Christmas Tree Shops

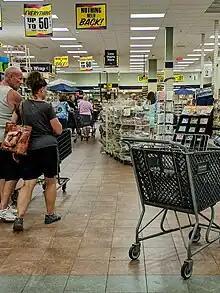
Christmas Tree Shop closing in Taylor, Michigan

On May 4, 2023, following the collapse of its former parent company, Bed Bath & Beyond, Christmas Tree Shops announced that it was preparing to file for Chapter 11 bankruptcy protection; the chain and its parent company, Handil Holdings, filed for Chapter 11 bankruptcy the next day, May 5. Ten underperforming stores were closed following the filing, in hopes of allowing the company to restructure operations and emerge from bankruptcy by August. However, after the company defaulted on a loan used for its restructuring, it was eventually announced that unless a buyer could be found for the chain by July 5, the chain would liquidate and close all remaining stores. With no buyer found, liquidation sales began at all stores nationwide on July 7, with gift cards and coupons being honored through July 21. During liquidation, multiple websites and Facebook accounts impersonated the chain (which did not sell online), prompting the company to publicly disavow any online retailer using its name. The chain was also widely accused of falsely inflating regular prices before clearance discounts were applied. The last stores closed permanently on August 12, 2023. Four days later, the chain's bankruptcy case was formally converted to Chapter 7, as proceeds from liquidation sales fell short of targets. Many employees accused the company of failing to pay bonuses promised for work during liquidation sales; the judge presiding over the Chapter 7 case later ordered Hilco, the liquidator, to issue the promised paychecks. As a result of the liquidation, a planned new store in Bohemia, New York, which was slated for a summer 2023 opening, never opened.